Derek Kraus

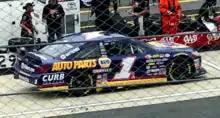
Kraus on pit road at Dover in 2018, where he finished third

Kraus' racing schedule with BMR expanded in 2018 to include a foray into the NASCAR K&N Pro Series East. After finishing fourth in the season opener at New Smyrna Speedway, Kraus finished 24th in the next race at Bristol Motor Speedway. He then won the pole at New Hampshire Motor Speedway in July. It was later announced that Kraus would join DGR-Crosley for the last two East races on the calendar. In his first race with DGR, he again claimed the pole at New Hampshire. Kraus raced against Brandon McReynolds for the lead on the final restart, finishing in second. He would end the season with a third-place finish in the season finale at Dover.